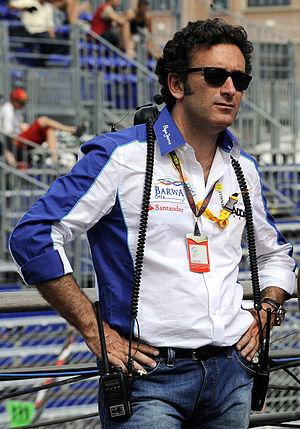
Alejandro Tarik Agag Longo est un homme d'affaires espagnol, connu comme le créateur du championnat de Formule E FIA.